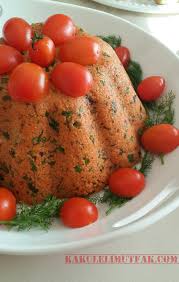
Yemek: kisir